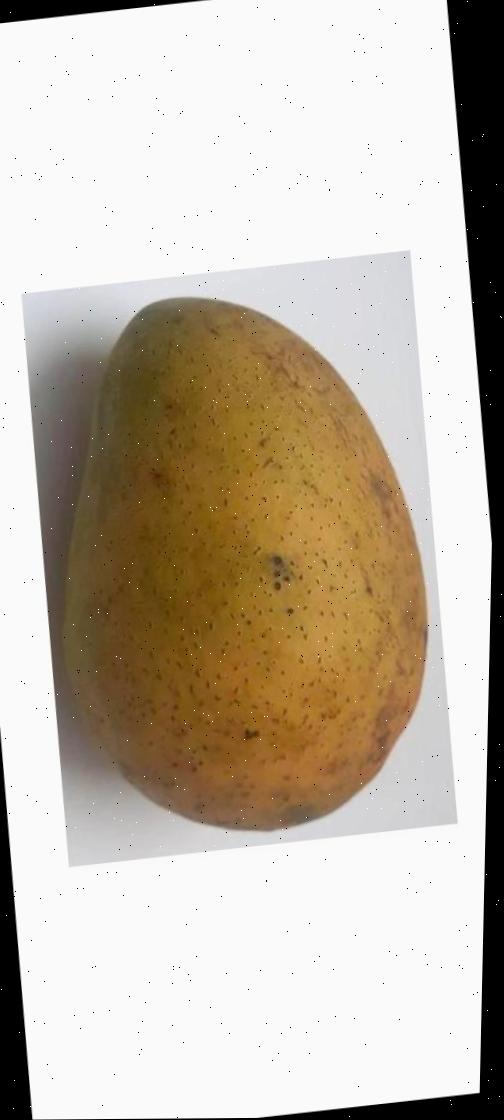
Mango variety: Ashshina Classic